The Champion of the Thames

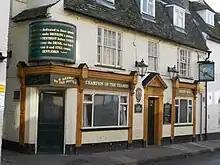

The Champion of the Thames is a pub in King Street, Cambridge, England. The pub's name derives from an oarsman who won a sculling race on the Thames before moving to Cambridge in 1860. He required that all mail to him be addressed to "The Champion of the River Thames, King Street, Cambridge". The rowing connection continues, the Champion of the Thames rowing club being sponsored by the pub.